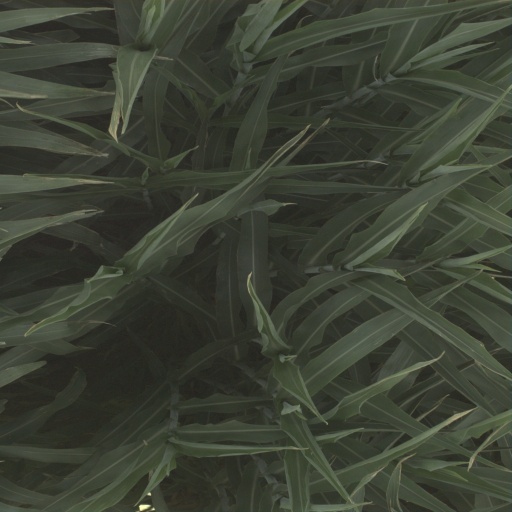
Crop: sorghum